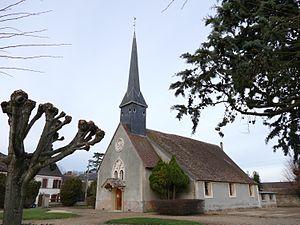
L'église Saint-Roch du Moussel à Sorel-Moussel (Eure-et-Loir, Centre, France).
Sorel-Moussel est une commune française du département d'Eure-et-Loir en région Centre-Val de Loire.